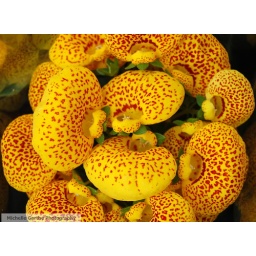
Still in a flower pot